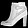
Label: Ankle boot